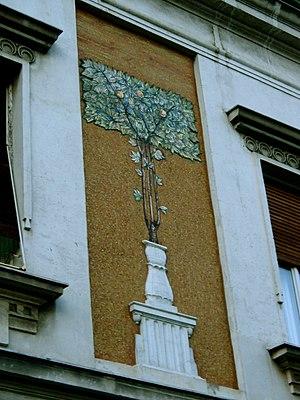
La maison de la Société pour l'embellissement de Vračar est située à Belgrade, la capitale de la Serbie, dans la municipalité urbaine de Vračar. Construite en 1902, elle est inscrite sur la liste des biens culturels de la Ville de Belgrade.